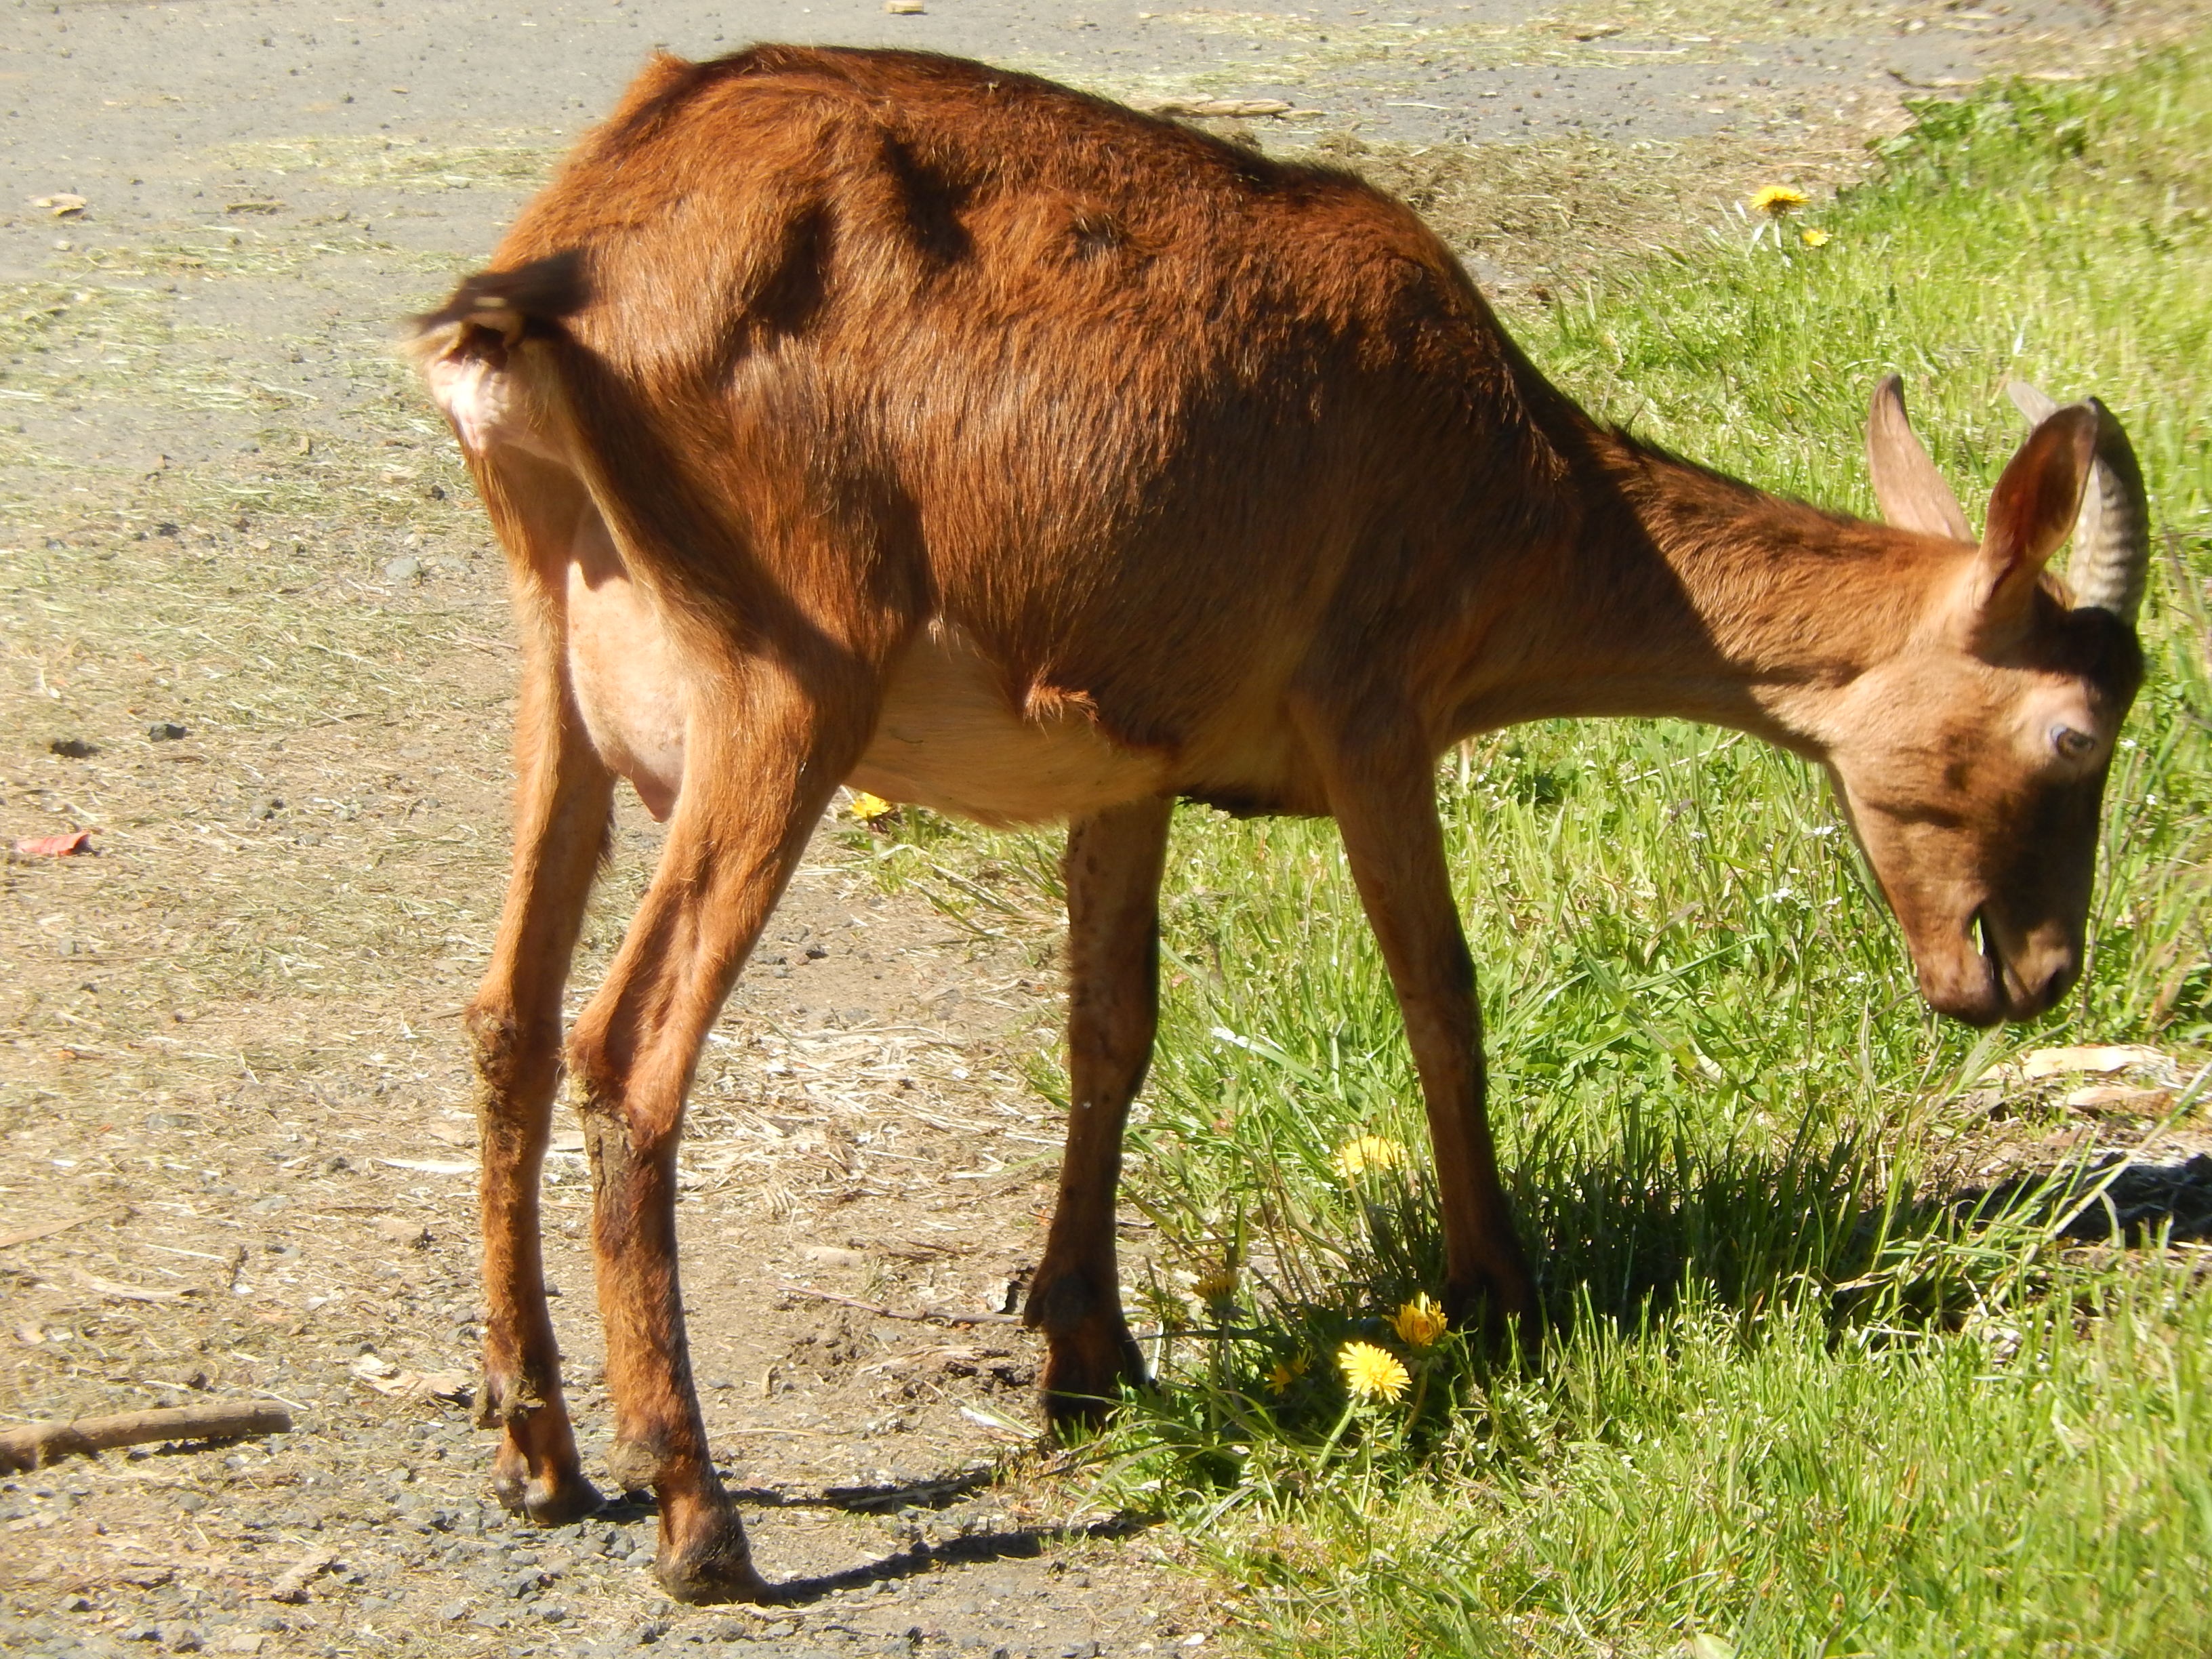
nature, field, wildlife, deer, goat, grazing, mammal, fauna, auvergne, vertebrate, elk, white tailed deer, pack animal